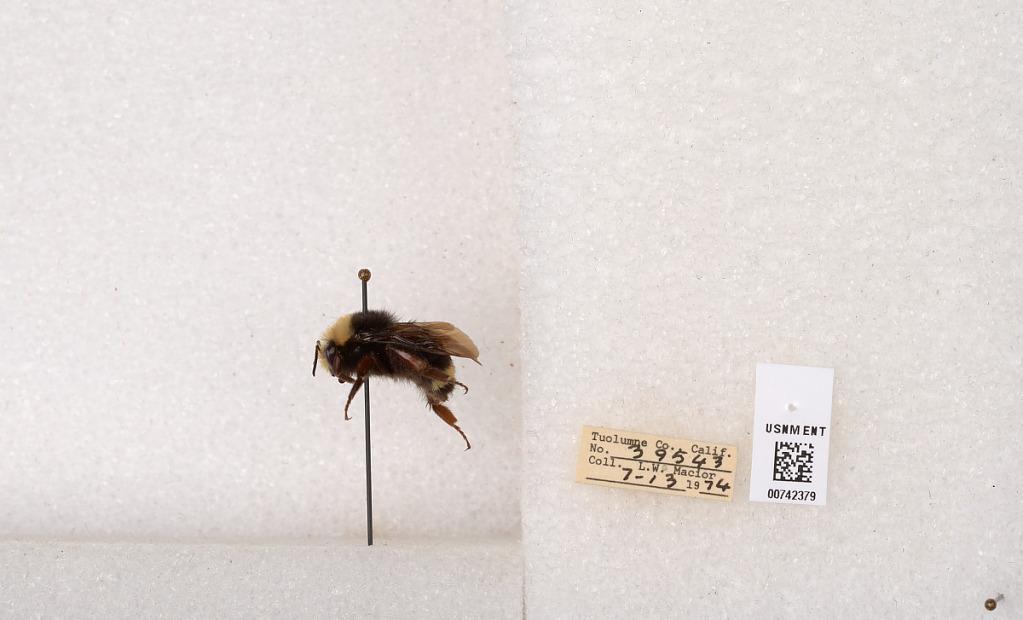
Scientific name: Bombus (Pyrobombus) vosnesenskii Radoszkowski
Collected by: L. Macior
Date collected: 1974-7-13
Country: United States
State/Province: California
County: Tuolumne
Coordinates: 38.0276, -119.955